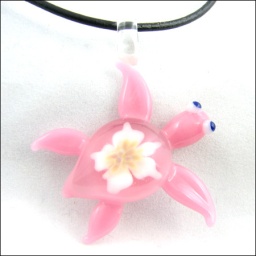
A pink sea turtle pendant with a lovely white flower implosion in her shell.